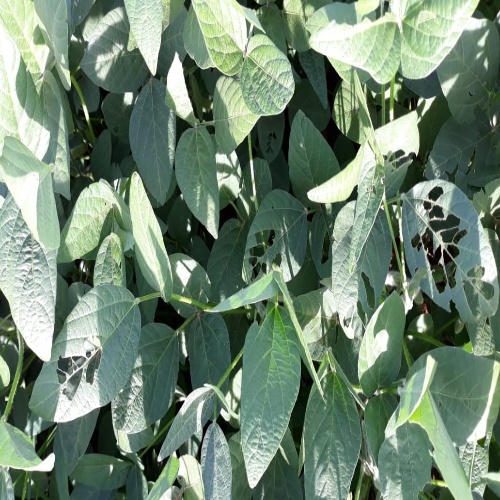
Label: Caterpillar